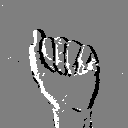
ASL letter: a